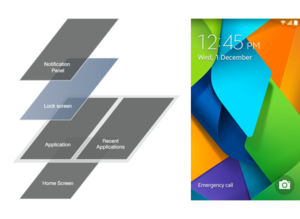
écran de veille
Tizen est un système d'exploitation open source multiplateformes, conçu pour un usage sur smartphones, tablettes, télévisions connectées et les équipements automobiles. Les composants logiciels principaux sont Linux, les Enlightenment Foundation Libraries et WebKit. Les applications Tizen sont principalement des applications web, donc des applications HTML5 au sens large du terme, qui fonctionnent sans navigateur web et hors ligne. Tizen fait partie de la Linux Foundation. Le développement technique est dirigé par Intel et Samsung, la partie commerciale par la Tizen Association.